Elson Hooi

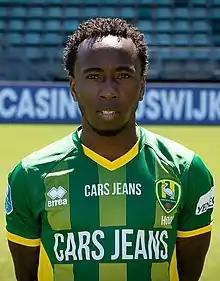
Hooi with ADO Den Haag in 2018

Elson Quincy Hooi (born 1 October 1991) is a Curaçaoan footballer who plays as a right winger for Thai League 1 club Nakhon Ratchasima and the Curaçao national team. He formerly played for NAC Breda, Viborg FF, FC Volendam, Ermis Aradippou, and Vendsyssel FF.